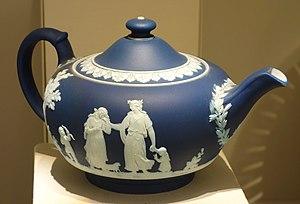
Wedgwood, de son nom complet Josiah Wedgwood and Sons, est une manufacture de poterie, de faïence et de porcelaine britannique fondée en mai 1759, au tout début de la Révolution industrielle du Royaume-Uni, par Josiah Wedgwood et son fils Thomas Wedgwood.